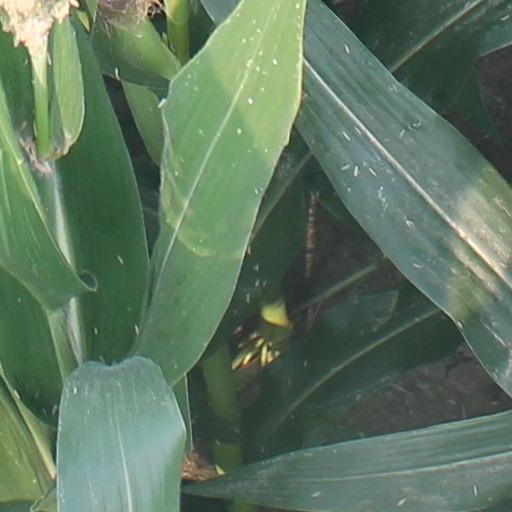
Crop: maize; corn